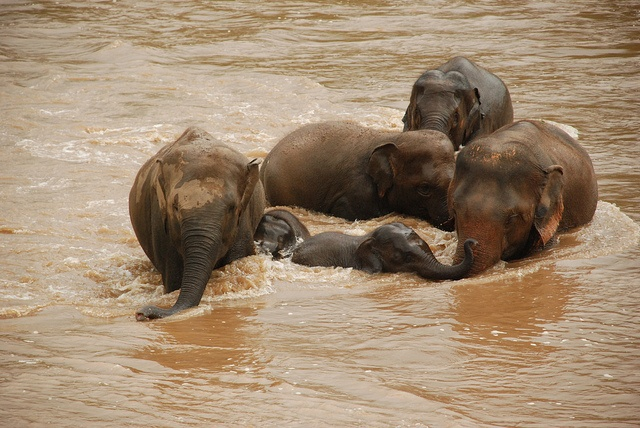
A herd of elephants splashing around in a river.
Adult and young elephants enjoying a swim in a river.
The small group of elephants are together in the water.
A group of elephants wade in a muddy river.
Elephants in a dirty lake with two baby elephants.